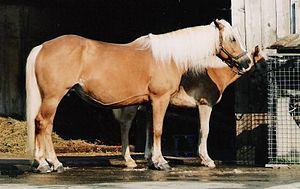
Le Haflinger est une race montagnarde de petit cheval de selle et de trait léger. Originaire du Tyrol, région historique désormais partagée entre l'Autriche et le nord de l'Italie, le Haflinger est peut-être issu de populations d'équidés arrivées dans la région dès le Moyen Âge. Il émerge réellement en tant que race à la fin du XIXᵉ siècle. Il est caractérisé par sa robe, toujours alezane aux crins lavés, ses allures confortables mais énergiques, sa musculature et son élégance. De son élevage pour le travail en terrain accidenté, le Haflinger a hérité d'une grande robustesse. Sa morphologie et son apparence sont le résultat de croisements réguliers entre le cheval arabe et des poneys de travail tyroliens. L'étalon fondateur de la race, Folie, naît en 1874. La première coopérative d'élevage voit le jour en 1904. Tous les Haflingers actuels descendent de Folie, à travers sept lignées.